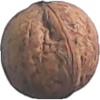
Label: walnut